They Didn't Believe Me

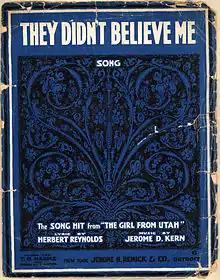
<a href="https%3A//levysheetmusic.mse.jhu.edu/collection/205/026">Sheet Music

"They Didn't Believe Me" is a song with music by Jerome Kern and lyrics by Herbert Reynolds.